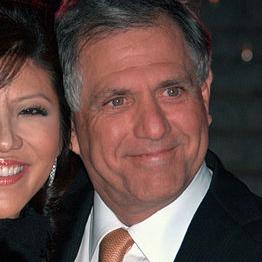
Age: 38